McNeese State University

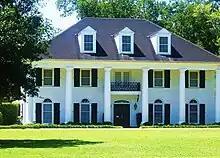
The President's Home

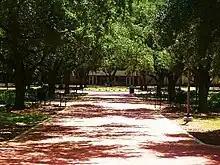
The Quadrangle looking toward the Student Union, also known as "The Ranch".

McNeese State University consists of 79 buildings over approximately 1,560 acres. The 121-acre main campus, dotted with live oak trees and azaleas, features approximately 51 buildings including the three original structures – Kaufman Hall, Ralph O. Ward Memorial Gym (the Arena), and Francis G. Bulber Auditorium. Bulber Auditorium, a striking example of Art Deco architecture, is listed on the National Register of Historic Places. Campus features include the McNeese Farm, a Athletic campus, and nearly of donated farm property used for research, farming, and ranching.